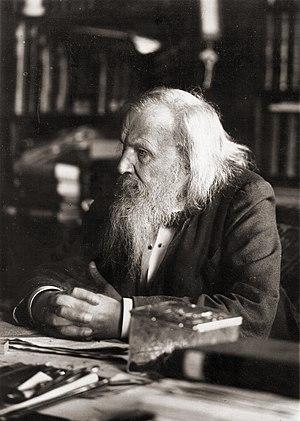
L'histoire de la chimie est intrinsèquement liée à la volonté de l'Homme de comprendre la nature et les propriétés de la matière, plus particulièrement la façon dont celle-ci existe ou se transforme.
L’historien danois Christian Thomsen est le premier à faire une division des premiers temps de l’histoire de l’humanité en différents âges : les âges de la pierre, du bronze et du fer.
Dmitri Ivanovitch Mendeleïev, né le 27 janvier 1834 à Tobolsk et mort le 20 janvier 1907 à Saint-Pétersbourg, est un chimiste russe.
2 février : découverte d’Elara, septième satellite de Jupiter par Charles Dillon Perrine.
Le mendélévium est l'élément chimique de numéro atomique 101, de symbole Md. Il ne possède aucun isotope stable : l'isotope le plus stable, ²⁵⁸Md, a une demi-vie de 55 jours. Cet élément n'a aucune application biologique et comporterait bien entendu un risque radiologique s'il était produit en grande quantité.